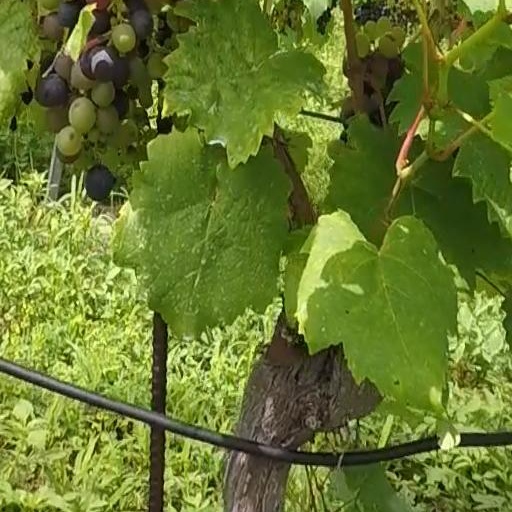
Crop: grape